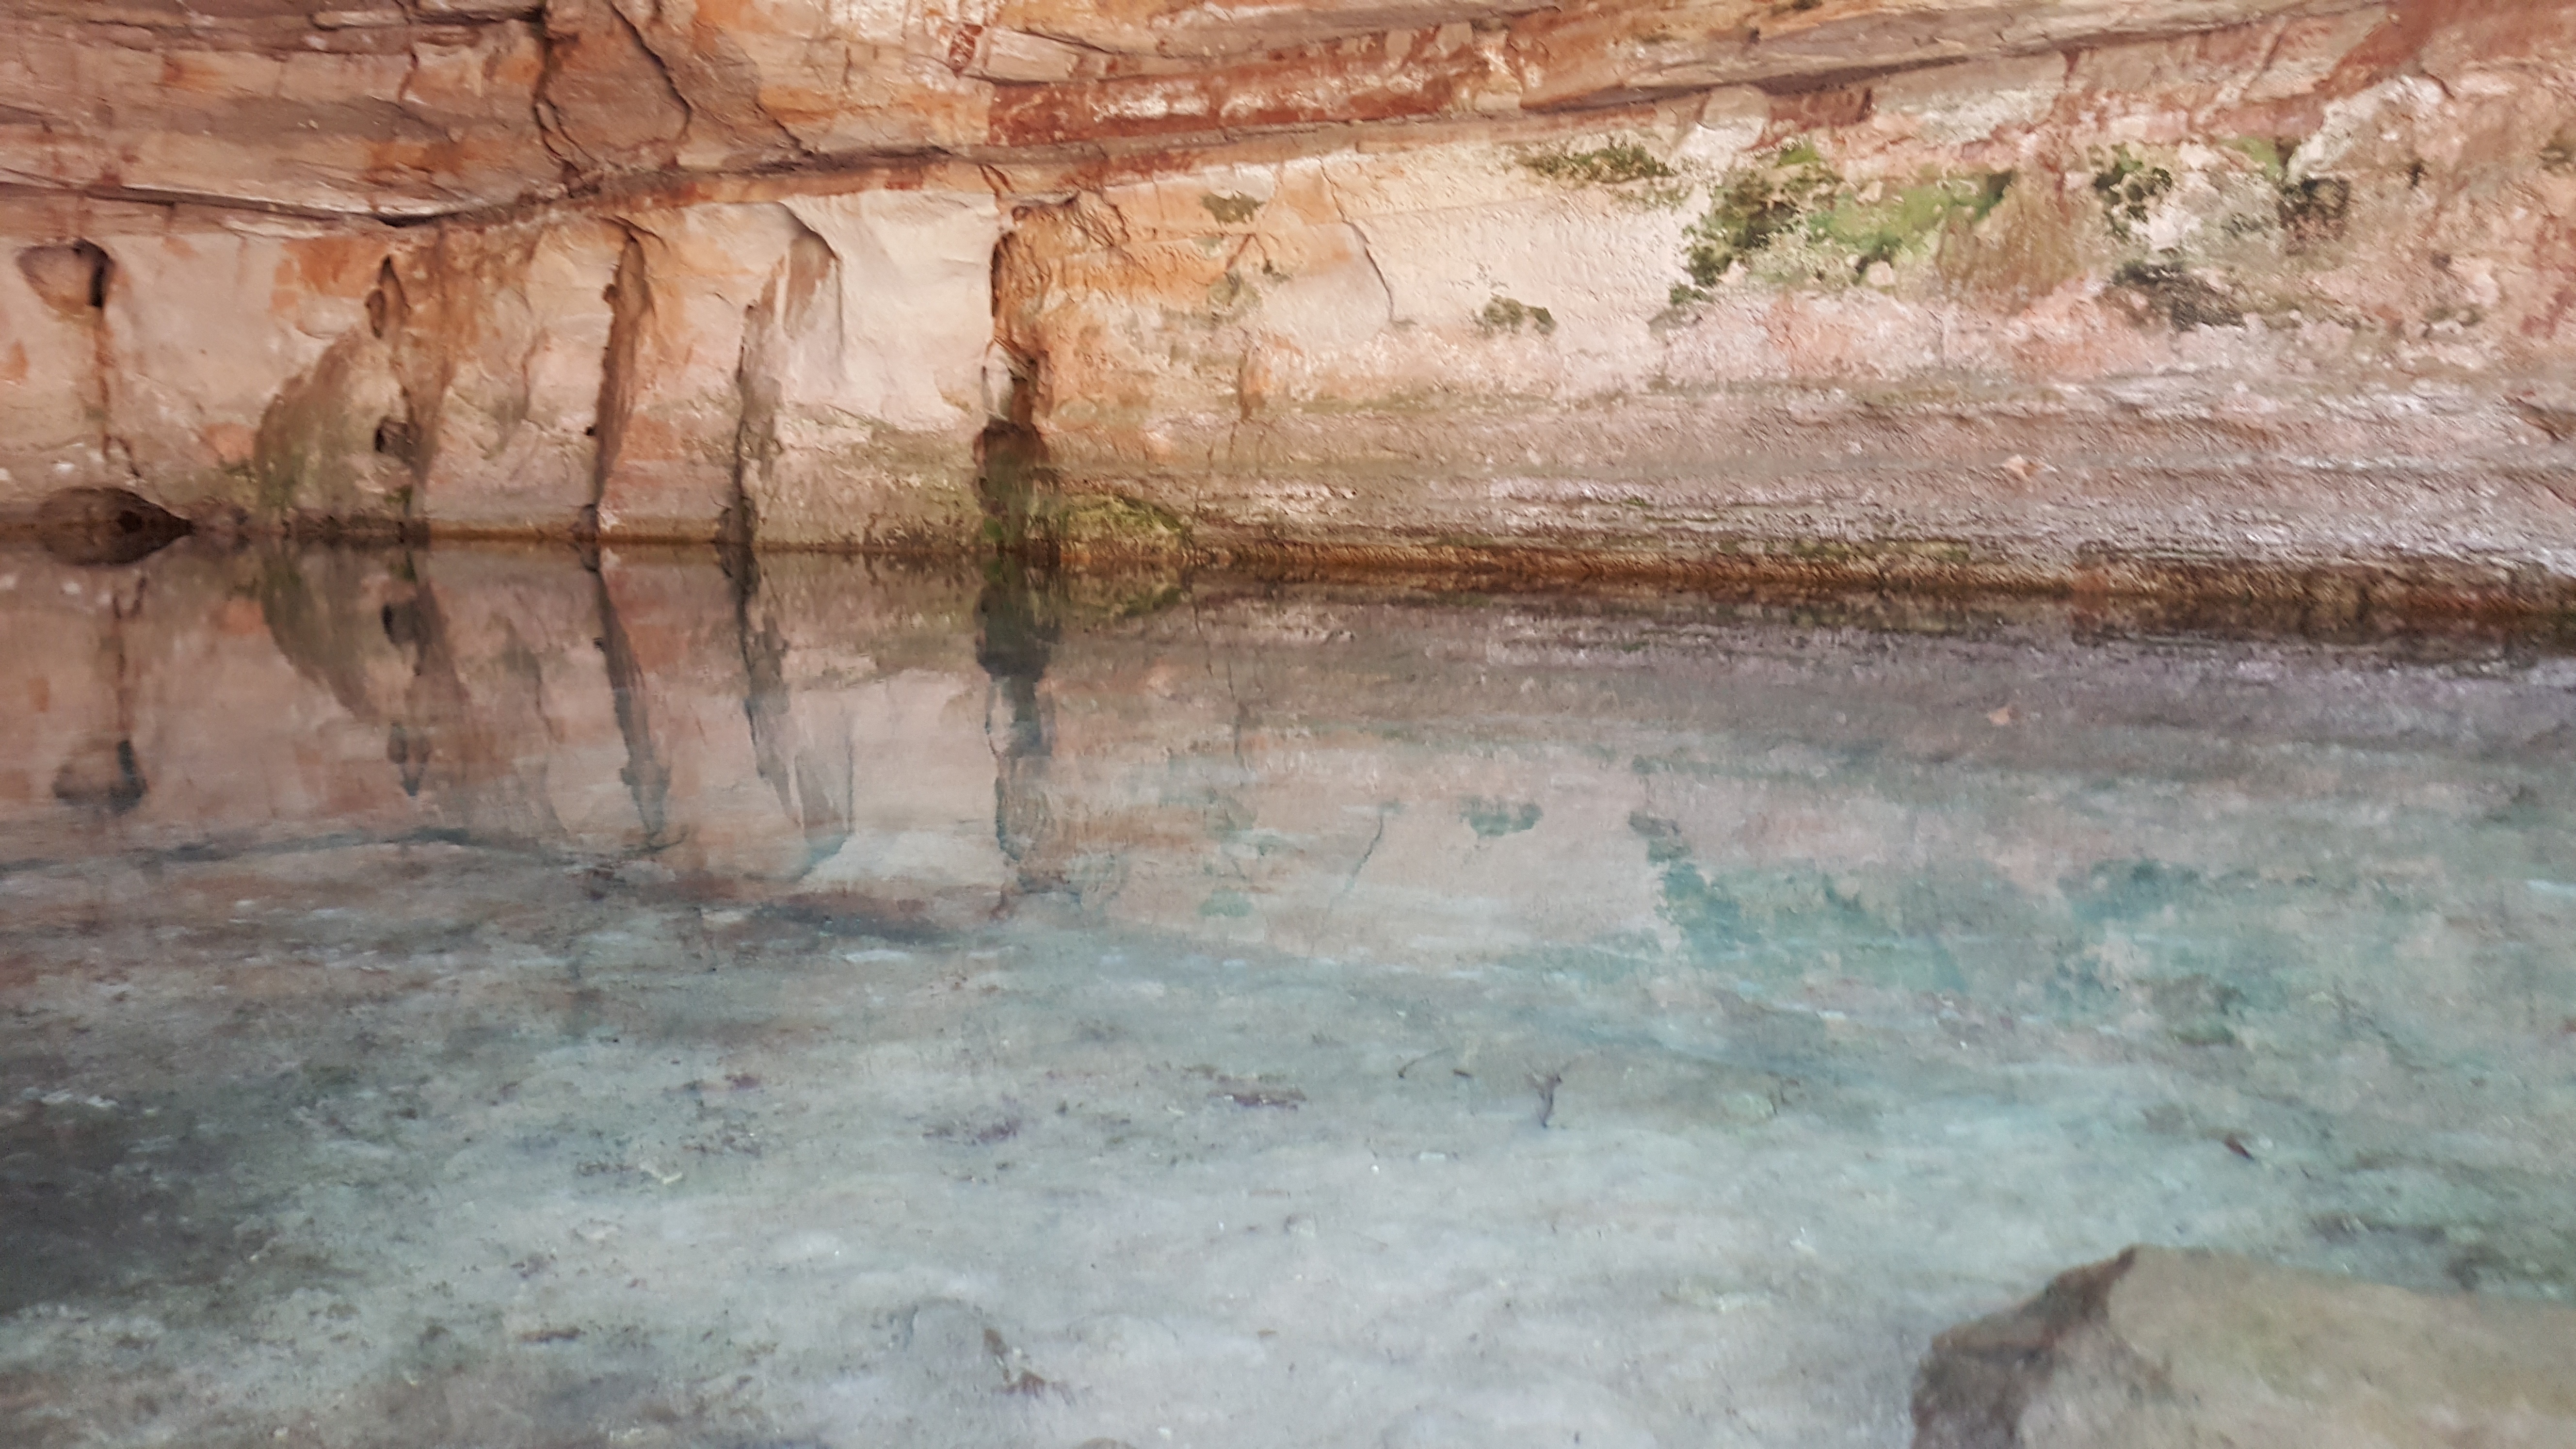
formation, cave, wadi, landform, geographical feature